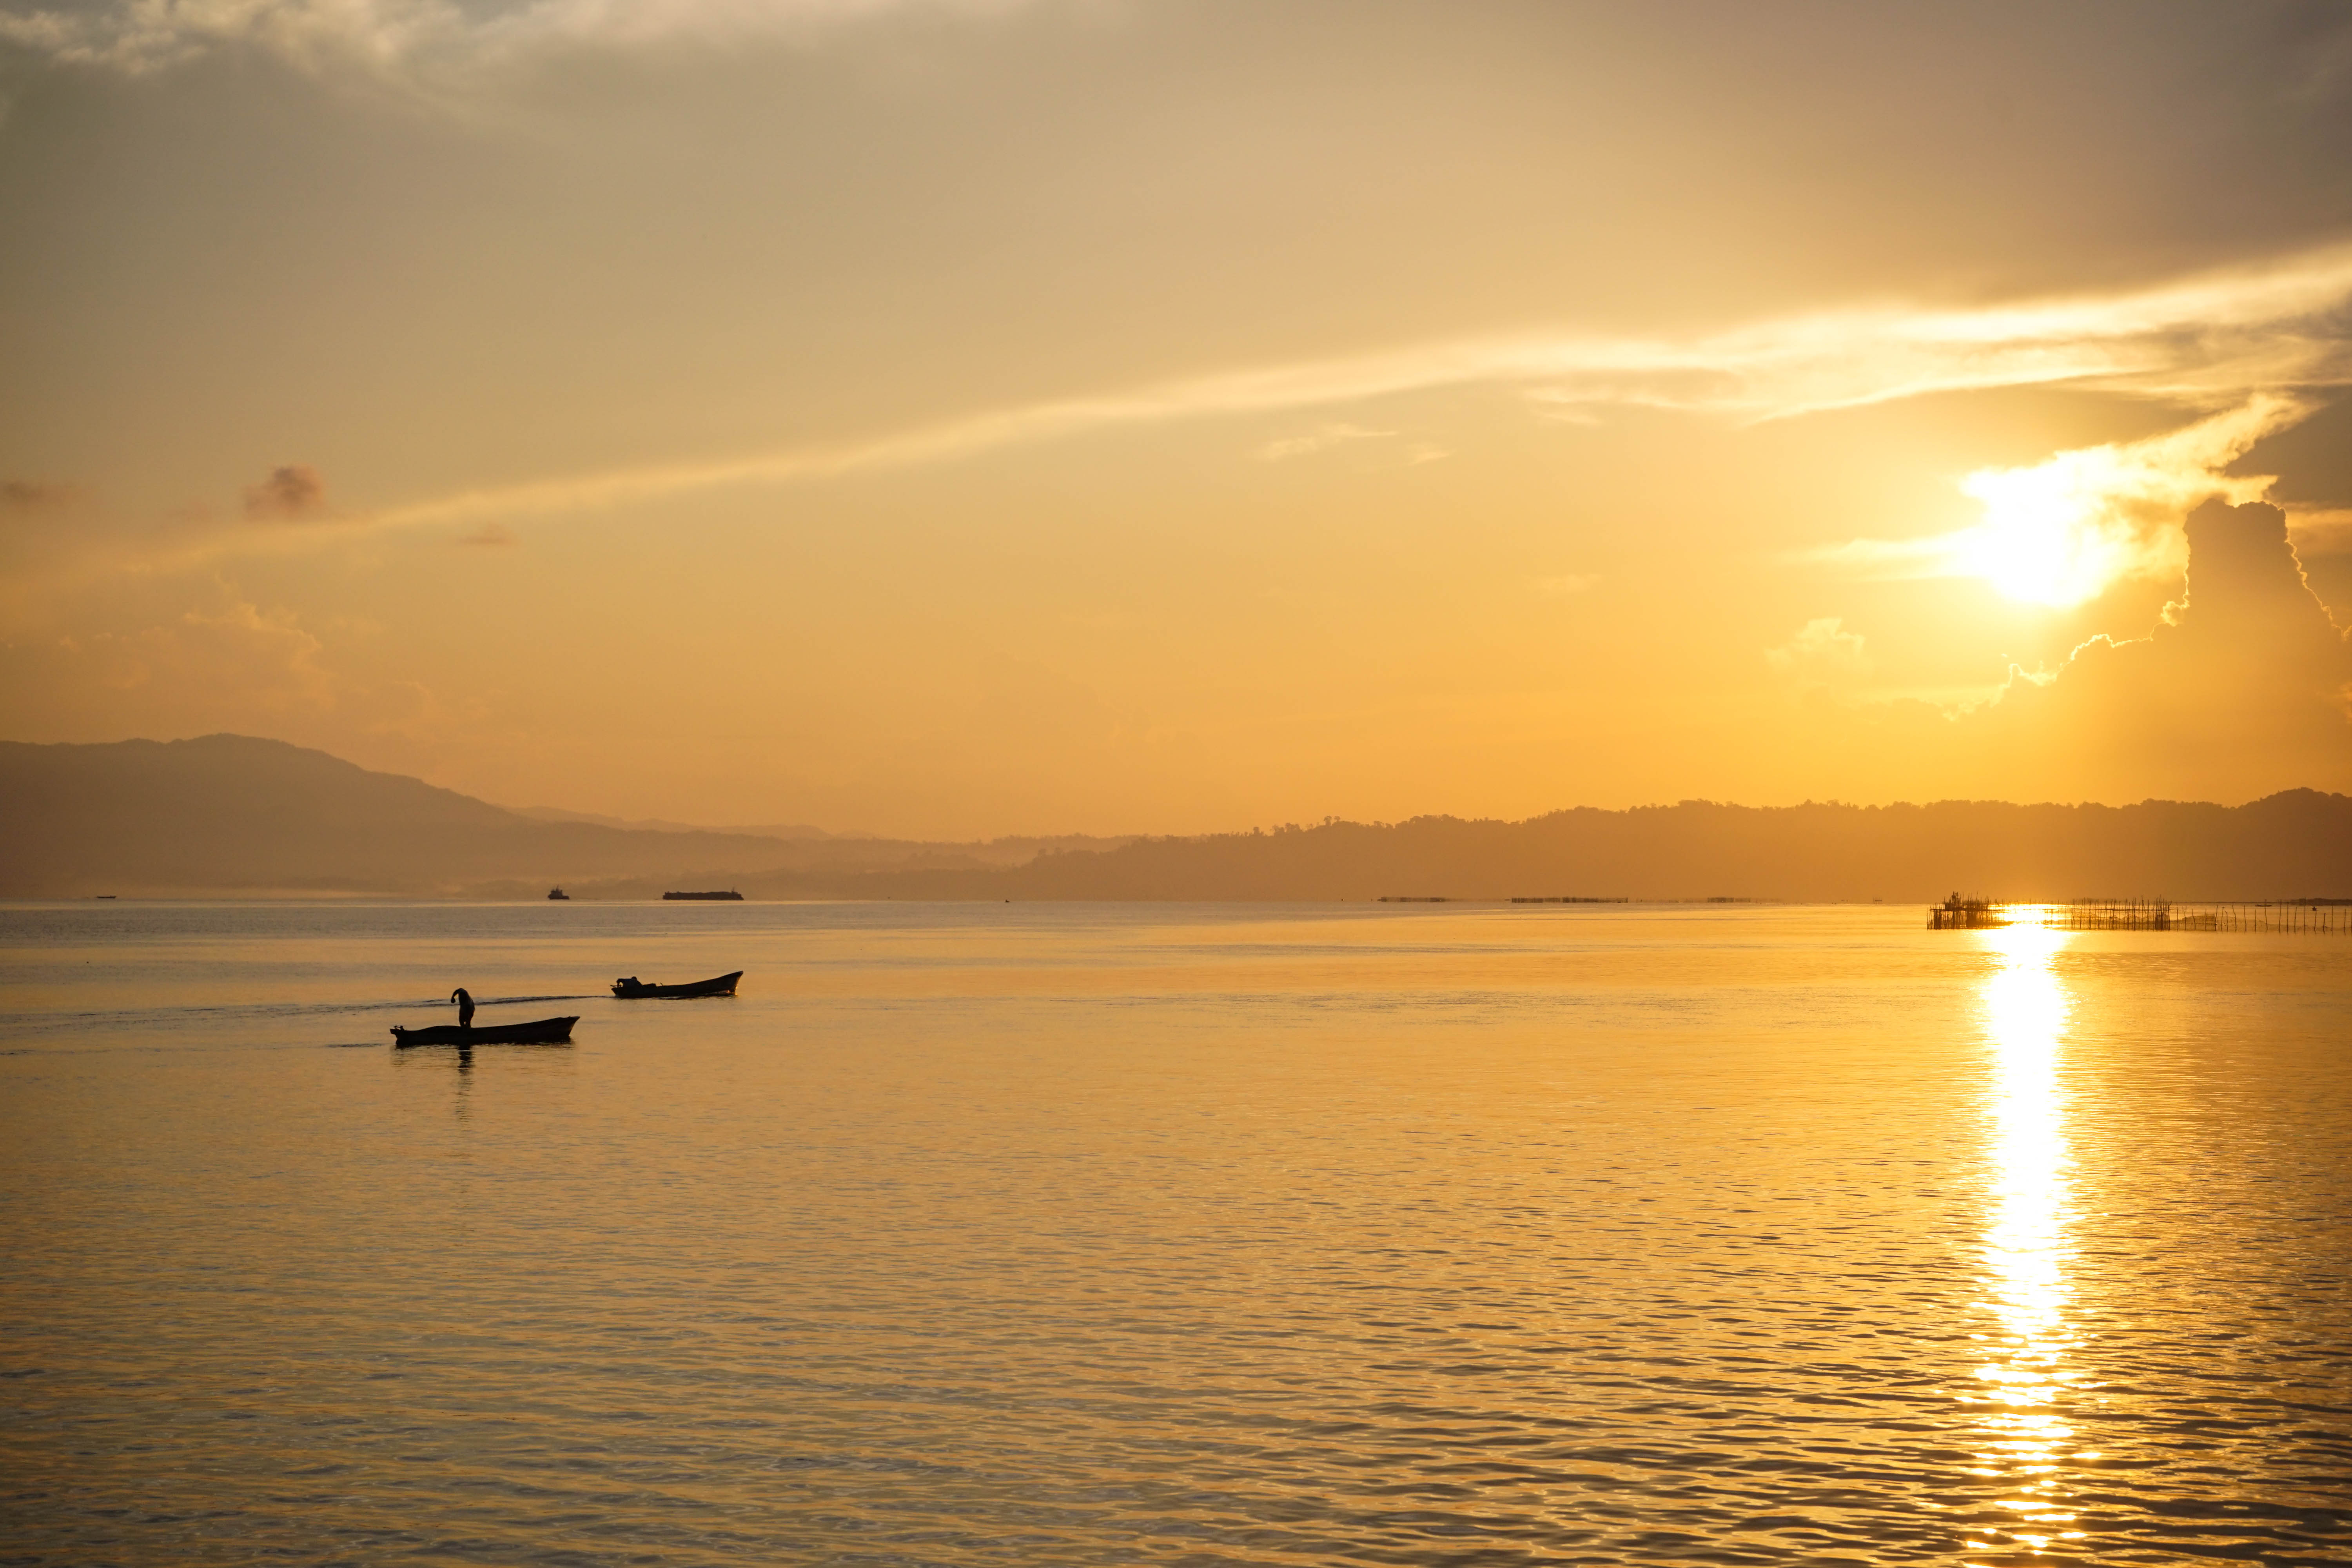
pantai, sky, body of water, horizon, sunset, afterglow, sunrise, sea, evening, calm, water, morning, dusk, sun, cloud, reflection, river, lake, sunlight, sound, loch, ocean, dawn, waterway, coast, photography, landscape, reservoir, vehicle, inlet, bay